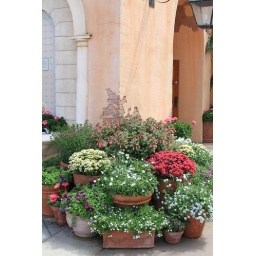
Italy, flower in pots